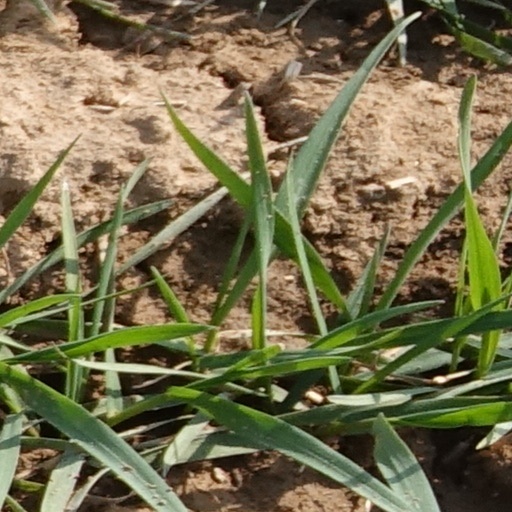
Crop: wheat